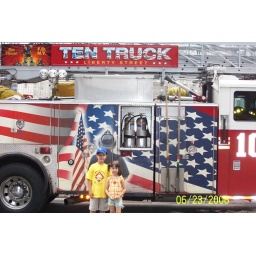
by the engine at the fire house just across liberty street from Ground Zero